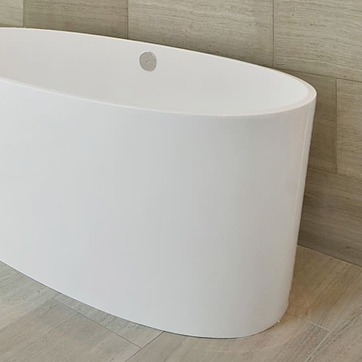
Material: ceramic